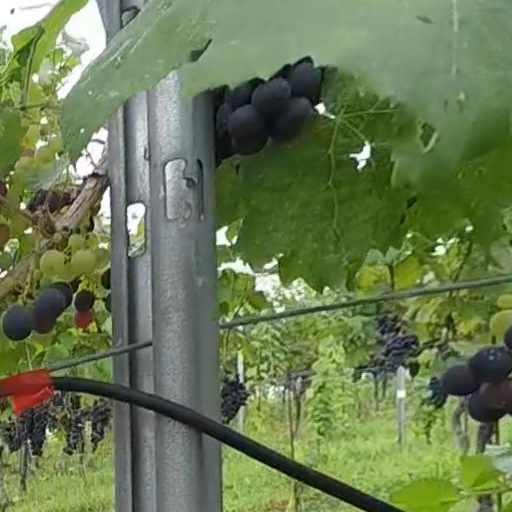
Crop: grape